13th Army Band (United States)

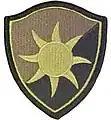
Shoulder Sleeve Insignia for 13th Army Band

The 13th Army Band is a United States National Guard military band stationed in Miramar, Florida. The unit is a part of the Florida National Guard, headquartered at St. Augustine. According to retired Adjutant General, Major General Michael A. Calhoun, the band is the "best kept secret in the National Guard. The band is under the direction of CW2 Rafael J. Napoles and performs at musical support for military functions, civic events and air shows.